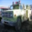
Label: truck